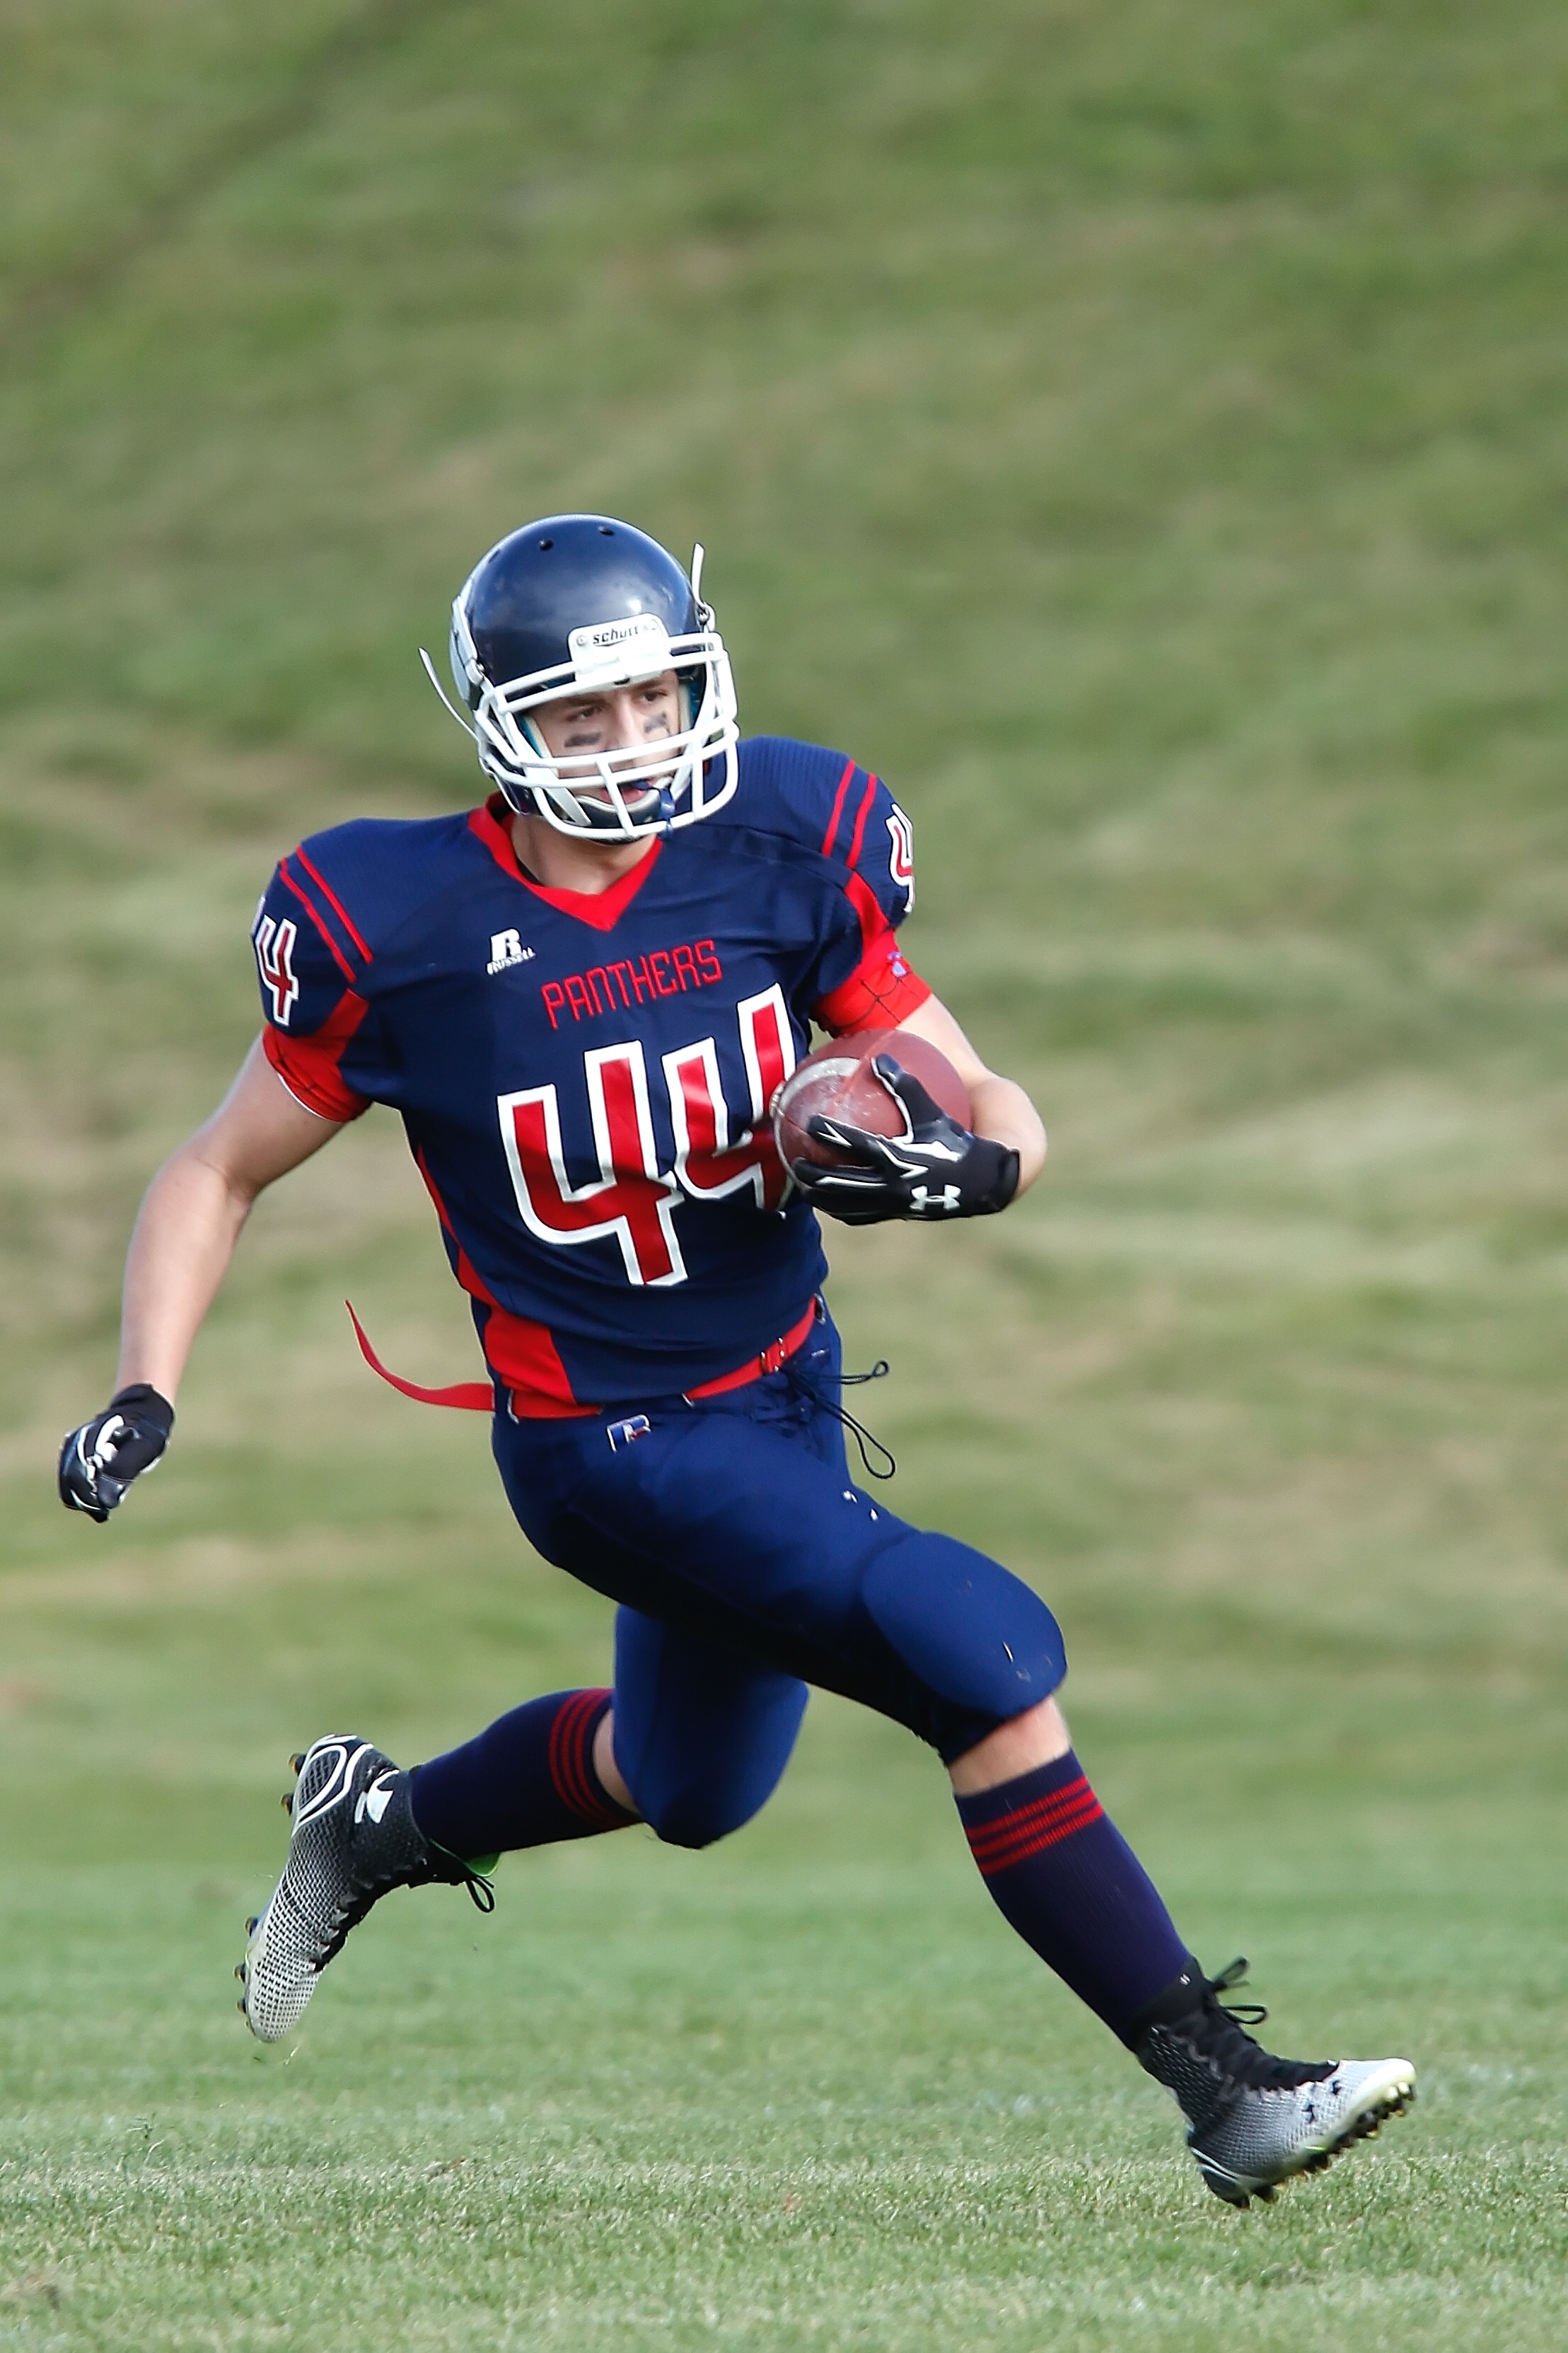
grass, outdoor, sport, field, game, play, boy, running, male, youth, athletic, action, soccer, runner, football, player, turf, competition, american football, sports, helmet, canada, canadian, ball, uniform, competitive, athlete, tackle, football player, ball carrier, running back, competing, ball game, high school, pigskin, team sport, american football field, football field, grass field, canadian football, gridiron football